Taylan Susam

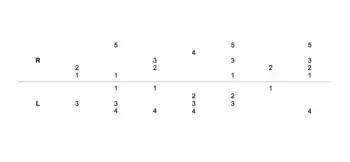
Excerpt from "for louis couperin" (2009)

In her 2016 study "Experimental music since 1970", musicologist Jennie Gottschalk interprets Susam's use of silence as "a potentiality that includes all sounds." Critic Richard Pinnell, in a review of Susam's 2009 ensemble piece "for maaike schoorel", adds: This music, typical of the Wandelweiser collective of composition that Susam is a member of, has a wonderful stillness to it, and yet the little islands of soft sounds that do appear, as simple as they are, seem to harbour whole worlds of sound and timbre.